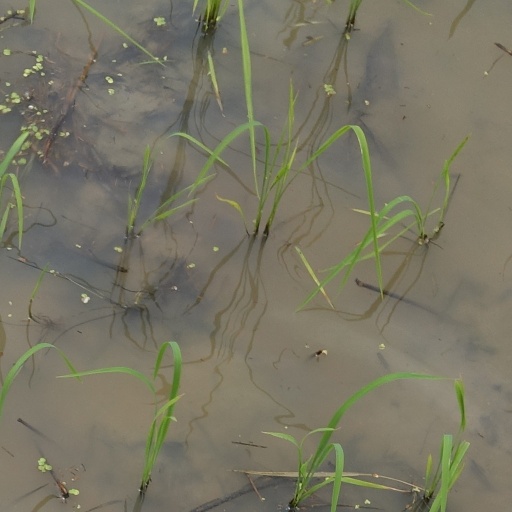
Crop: rice